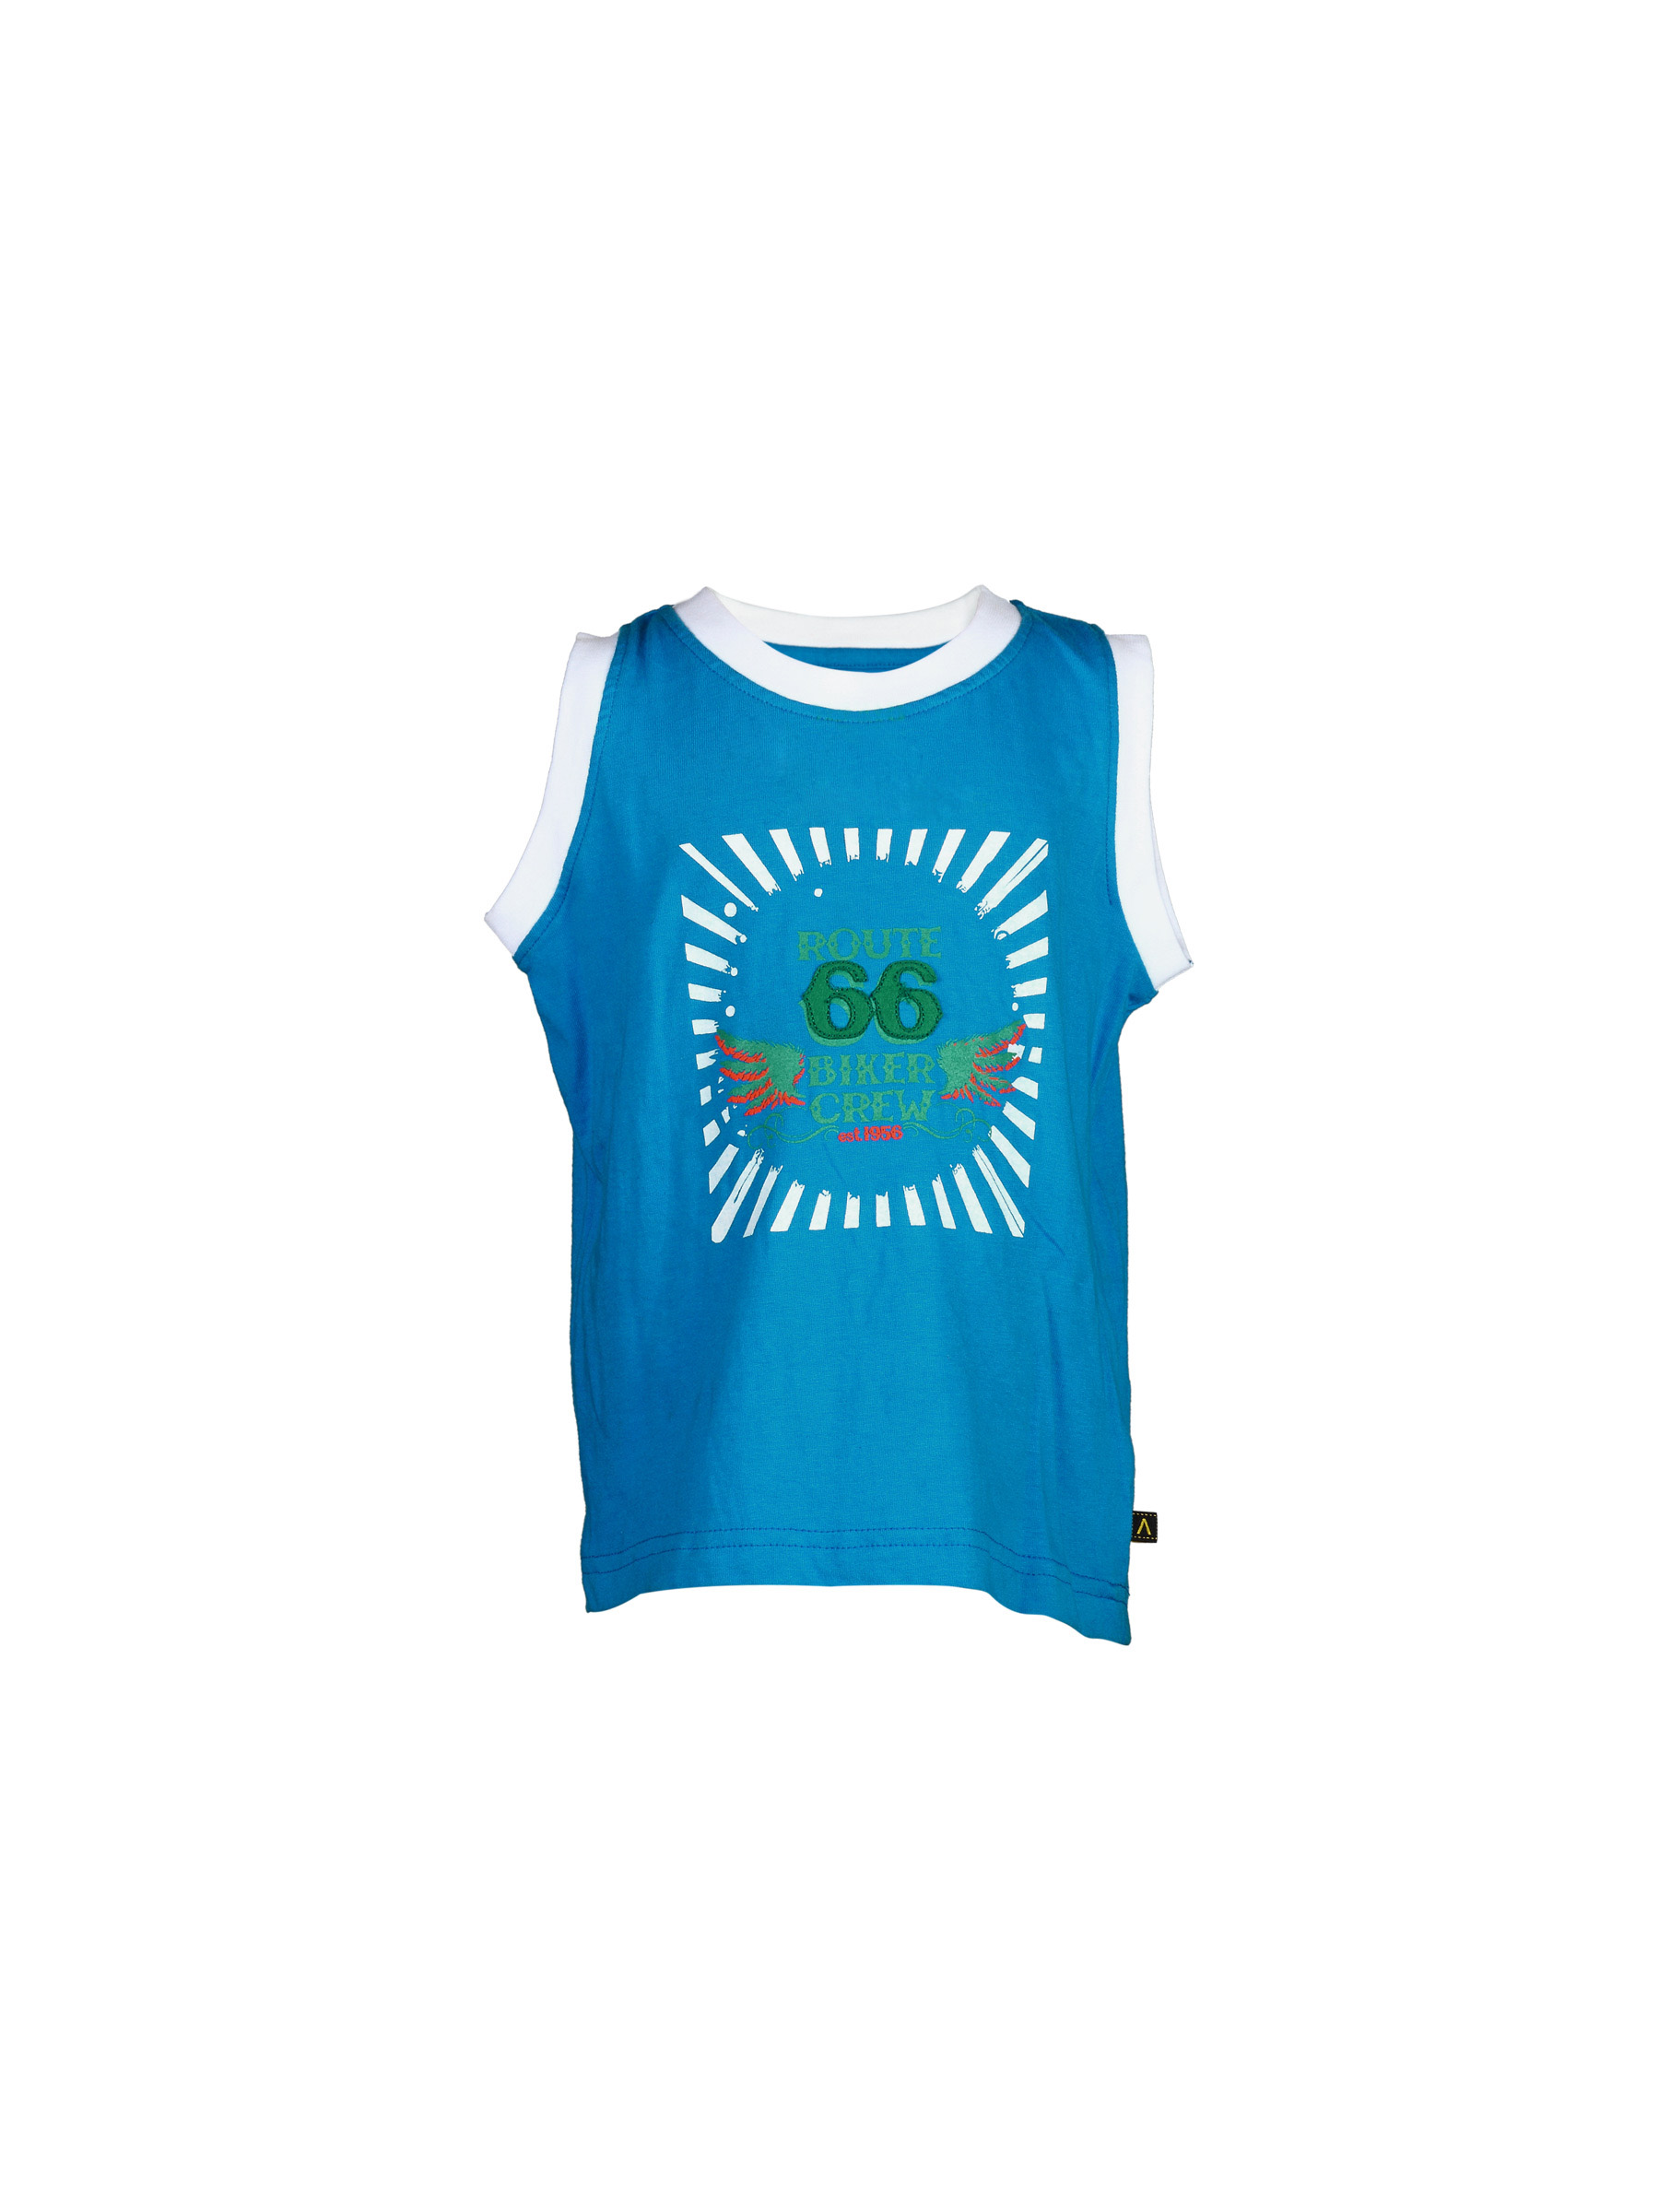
Doodle Boy's Route 66 Biker Blue Teen Kidswear
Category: Apparel / Topwear / Tshirts
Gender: Boys
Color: Blue
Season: Fall 2011
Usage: Casual